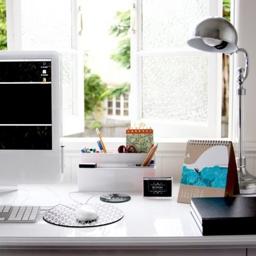
i could be * so * productive with a desk like this .